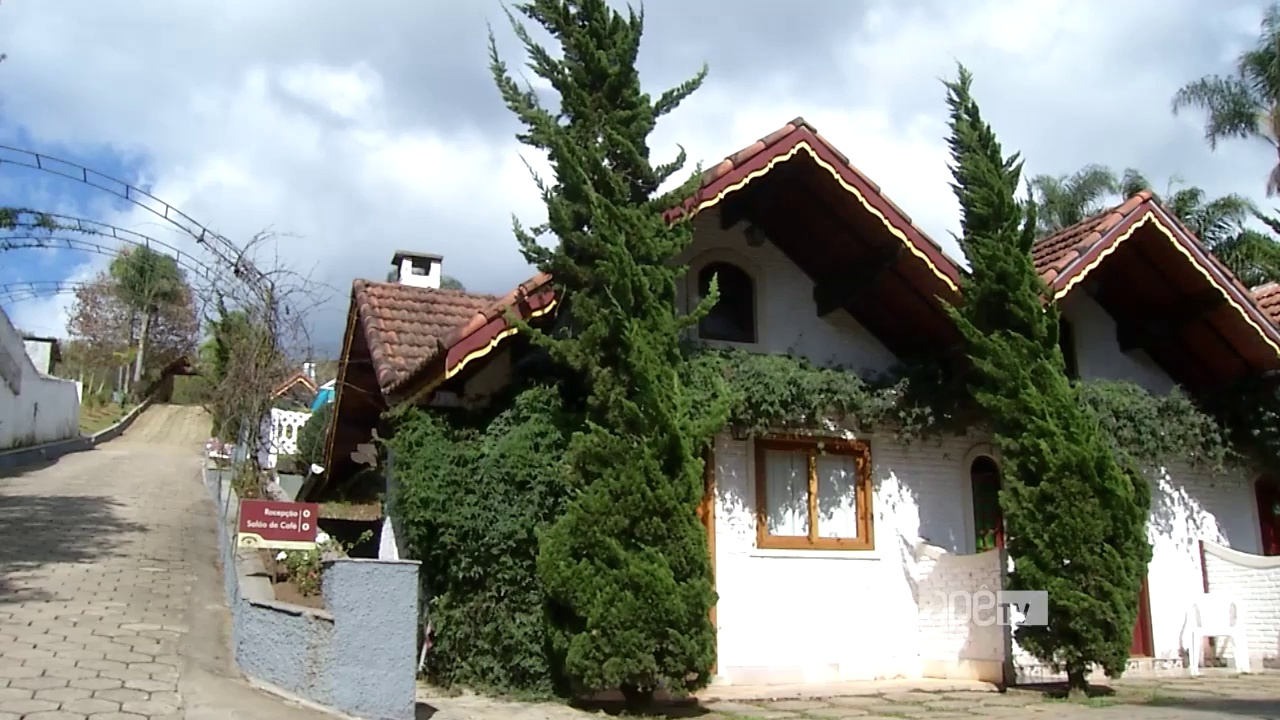
Fire: no
Smoke: no